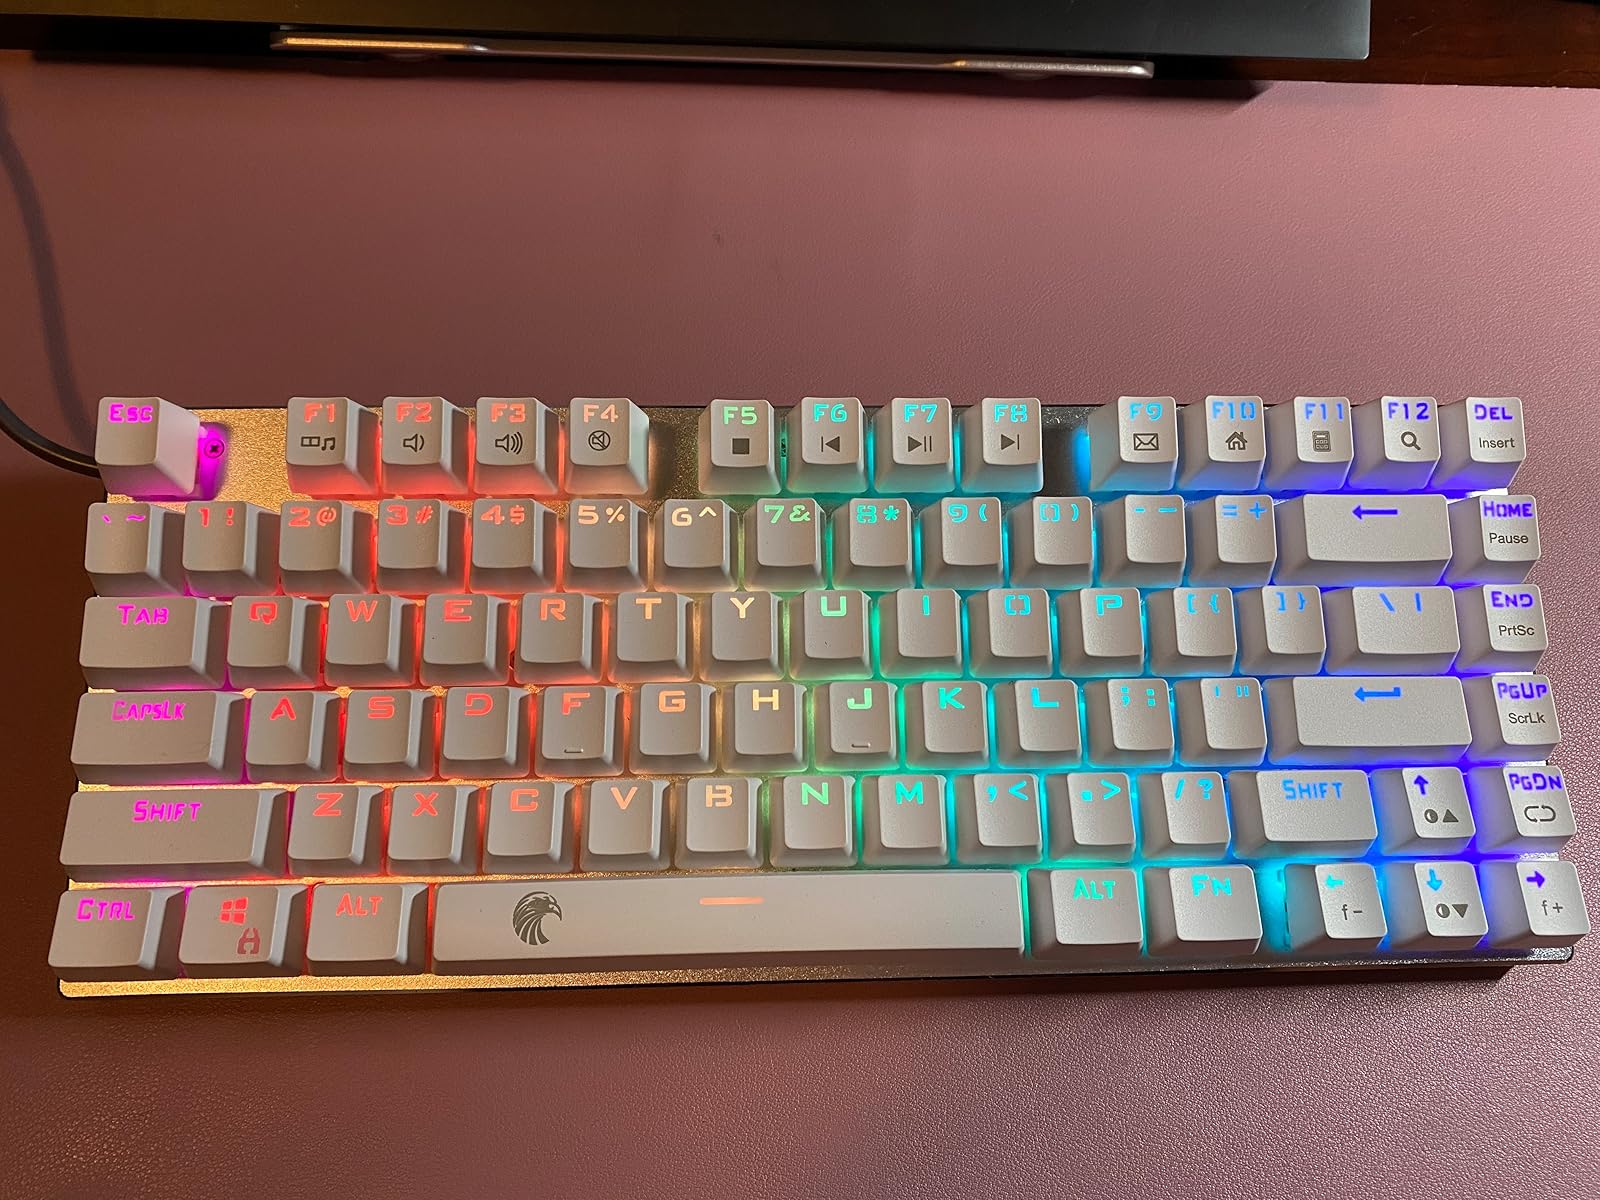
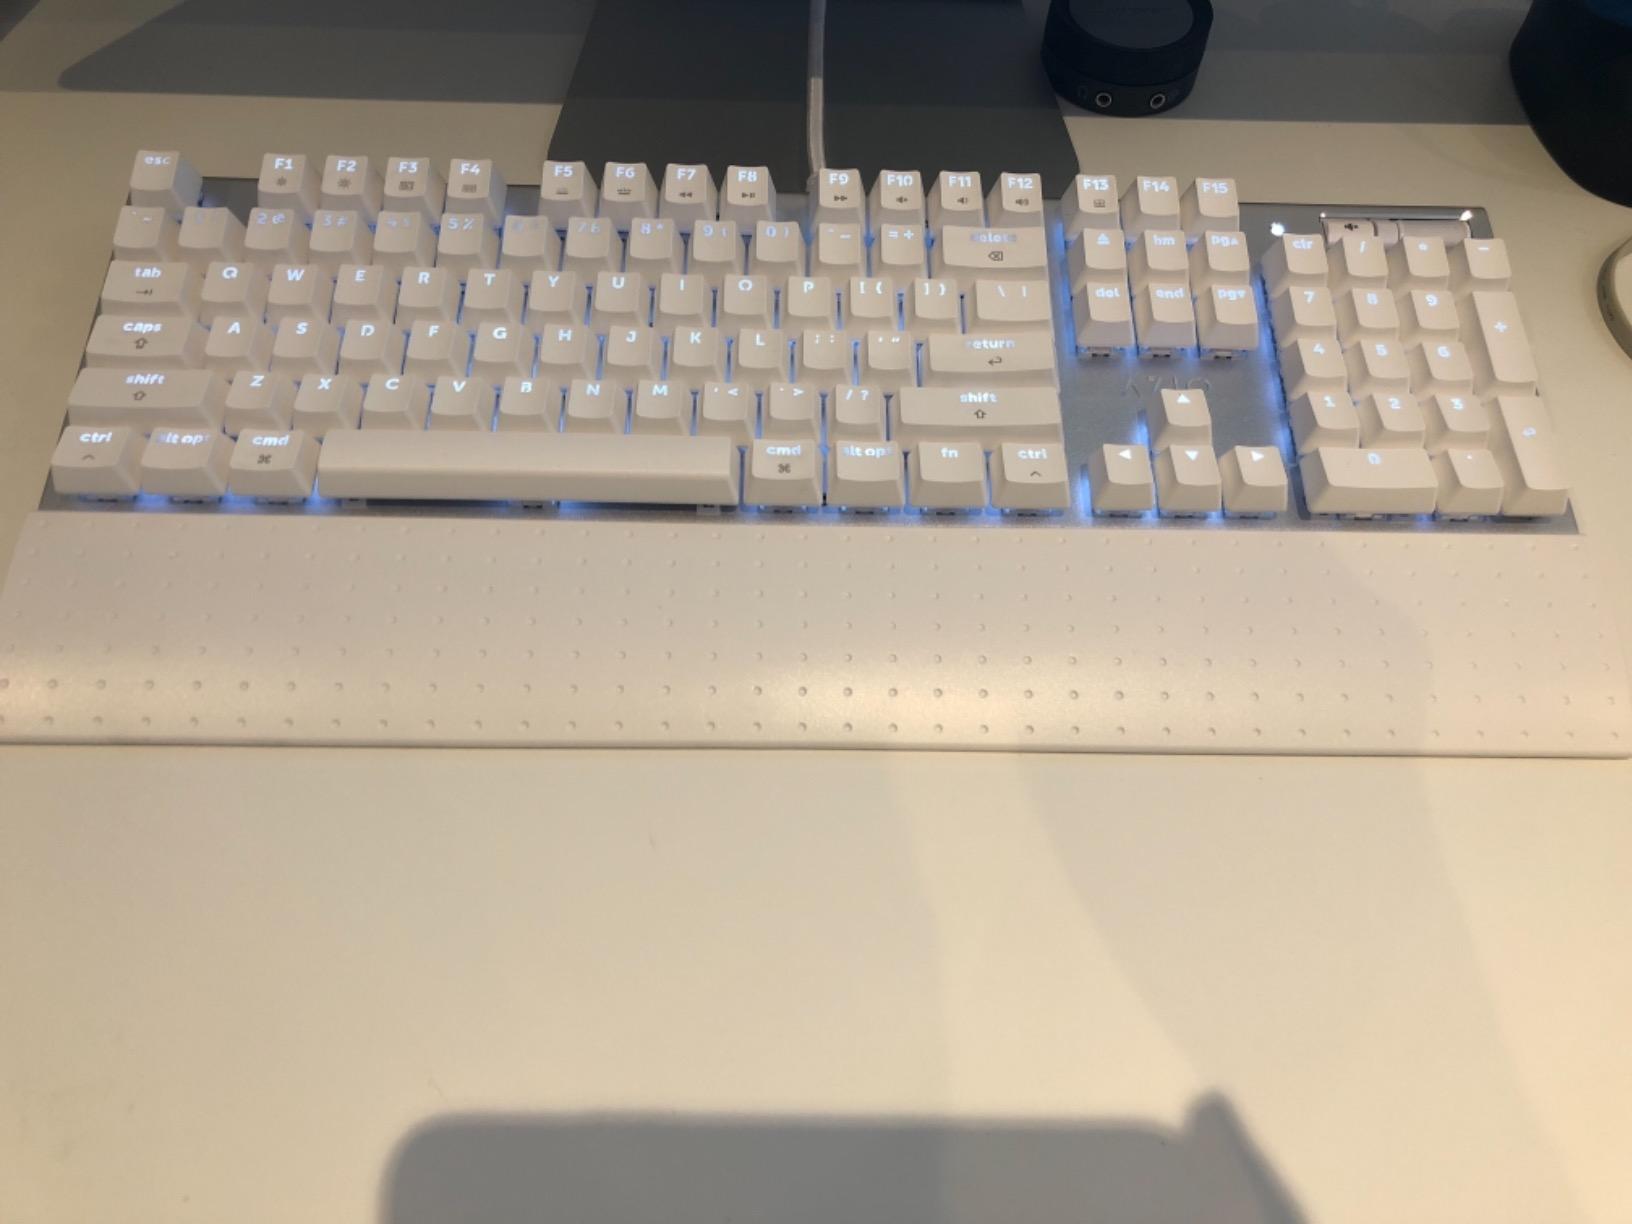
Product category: keyboard
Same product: no